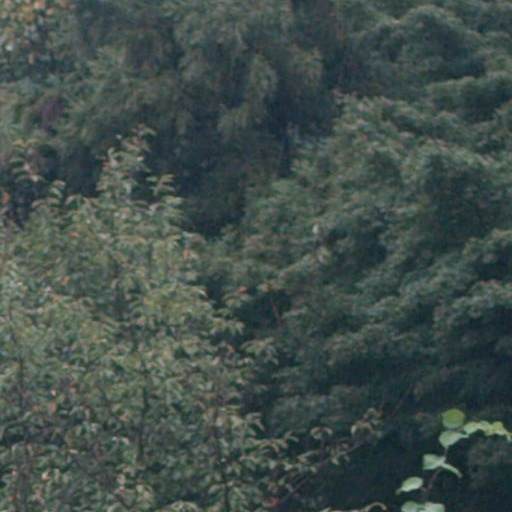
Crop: cassava